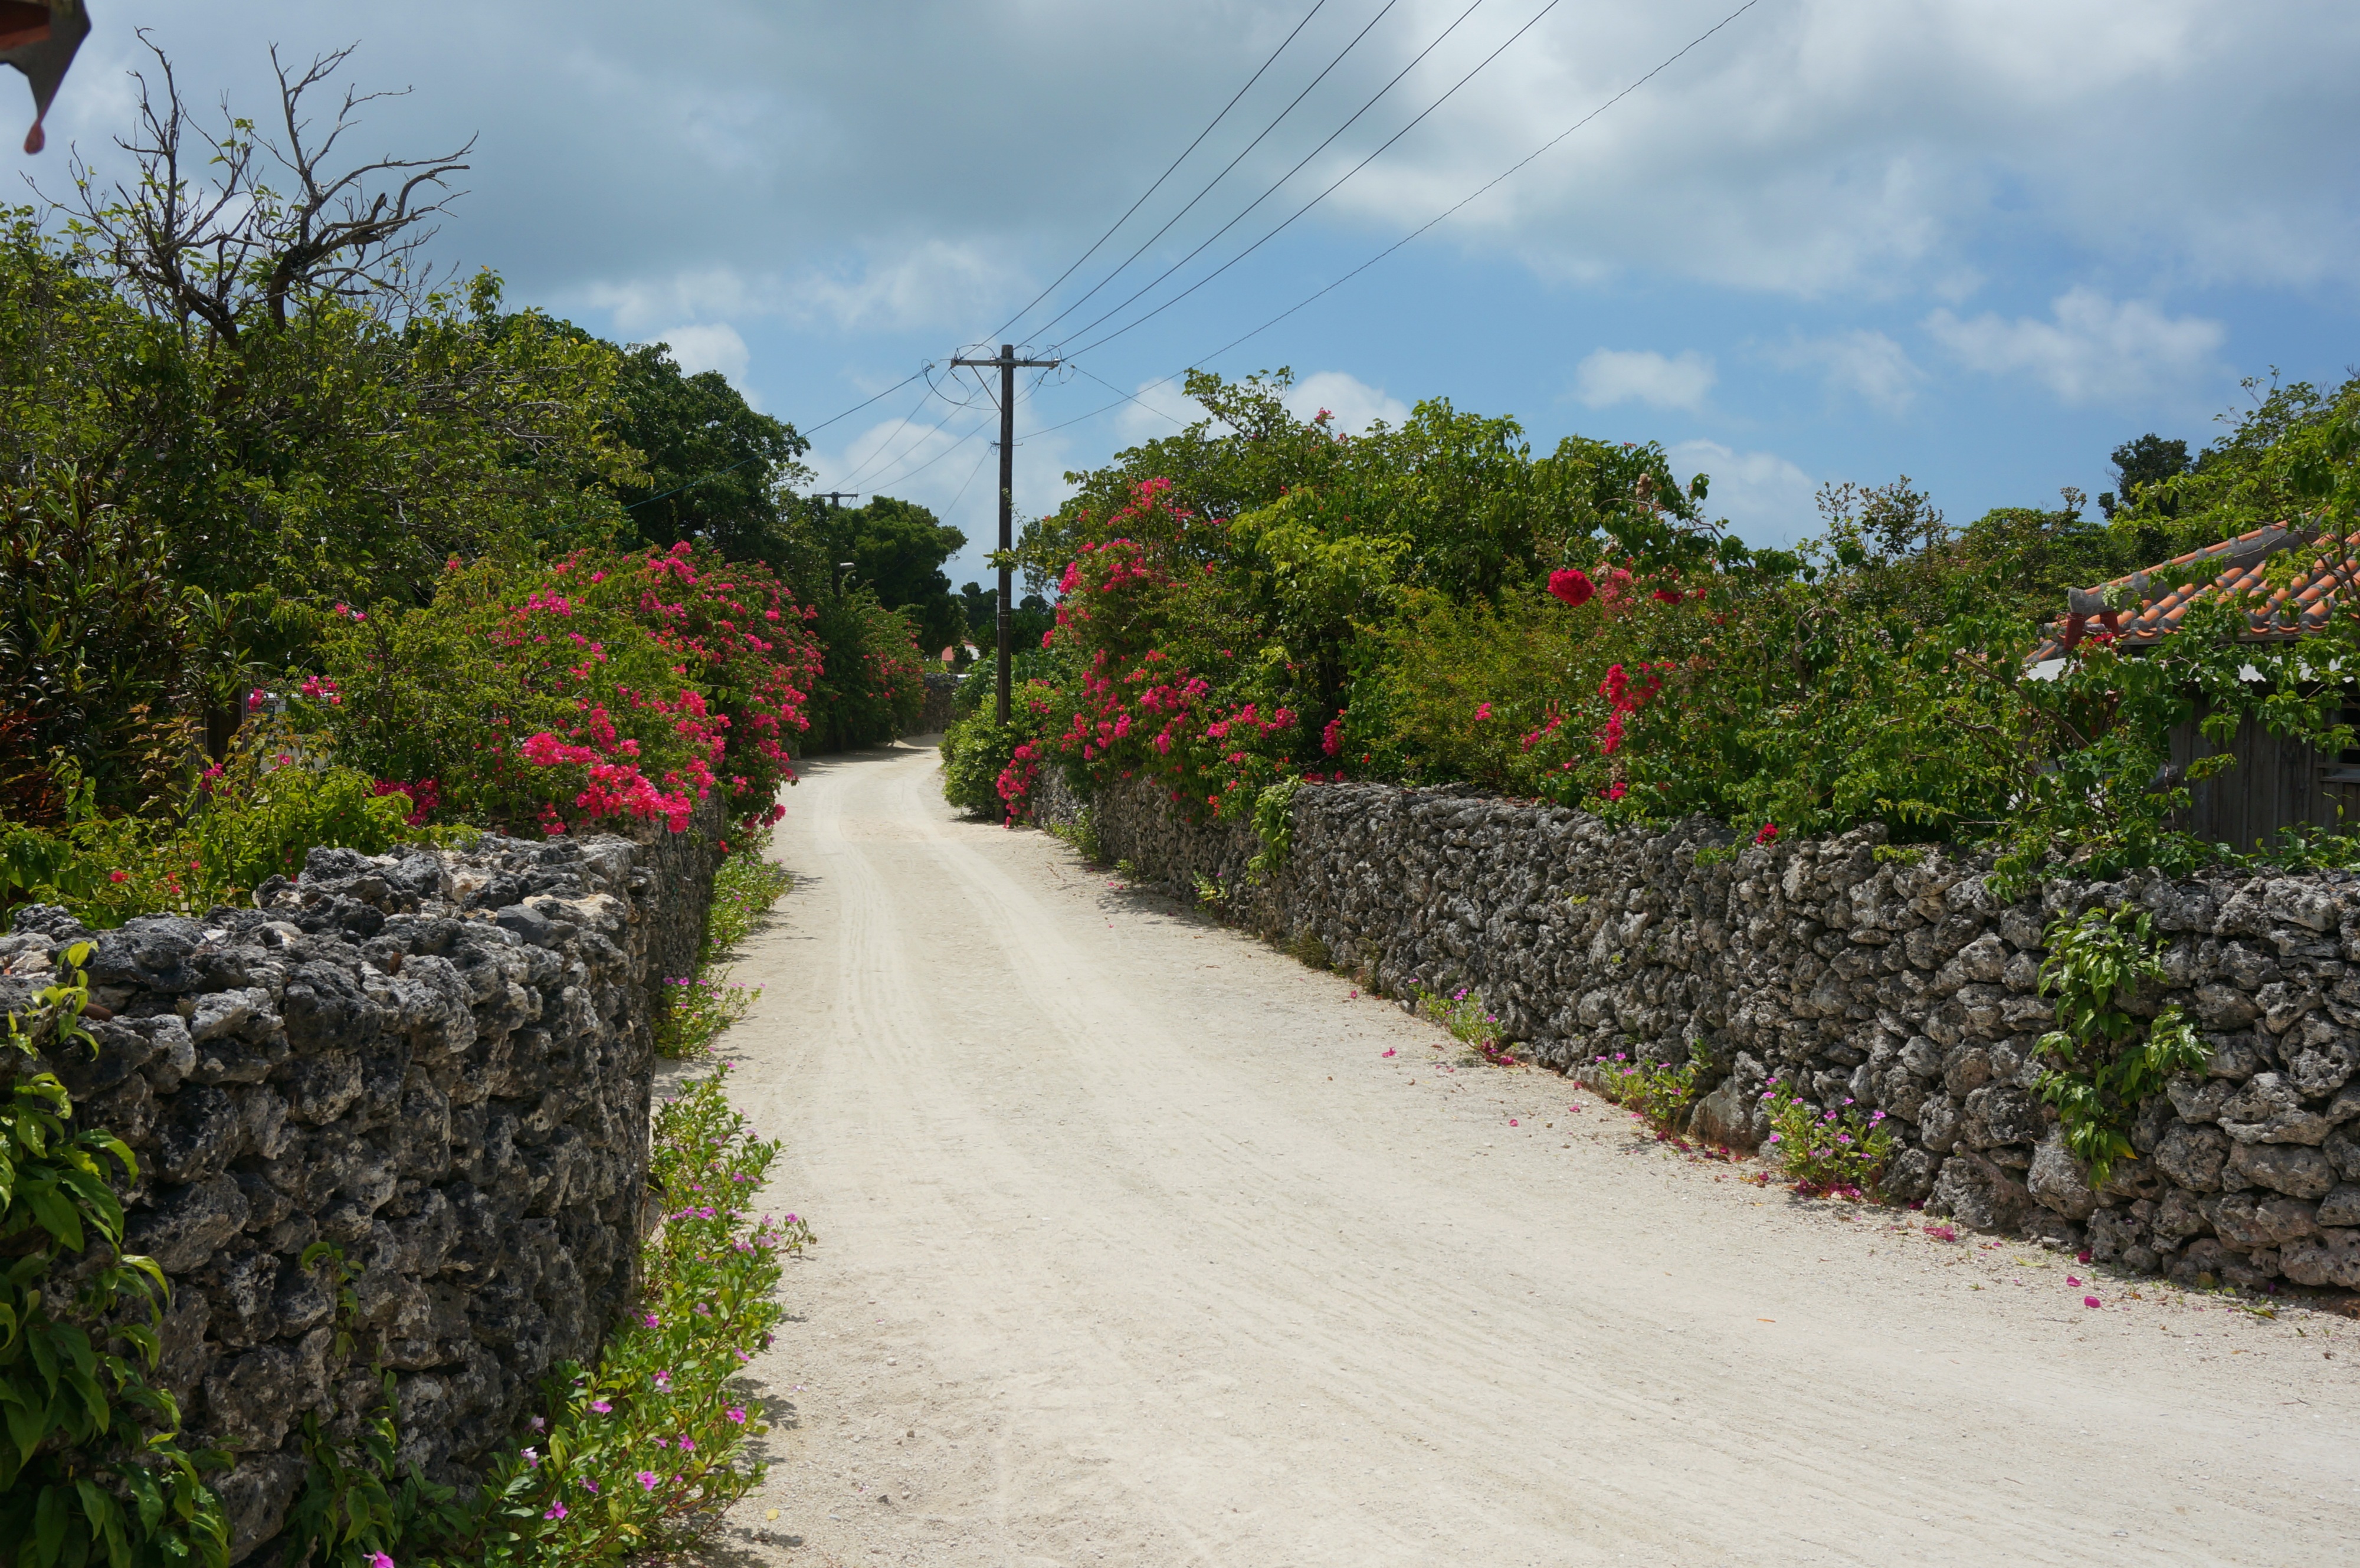
landscape, tree, road, street, house, leaf, flower, town, roof, walkway, summer, travel, village, spring, tropical, autumn, island, asia, landmark, garden, tourism, japan, flora, japanese, shrub, culture, famous, tradition, traditional, okinawa, rural area